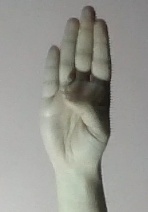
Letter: kaaf